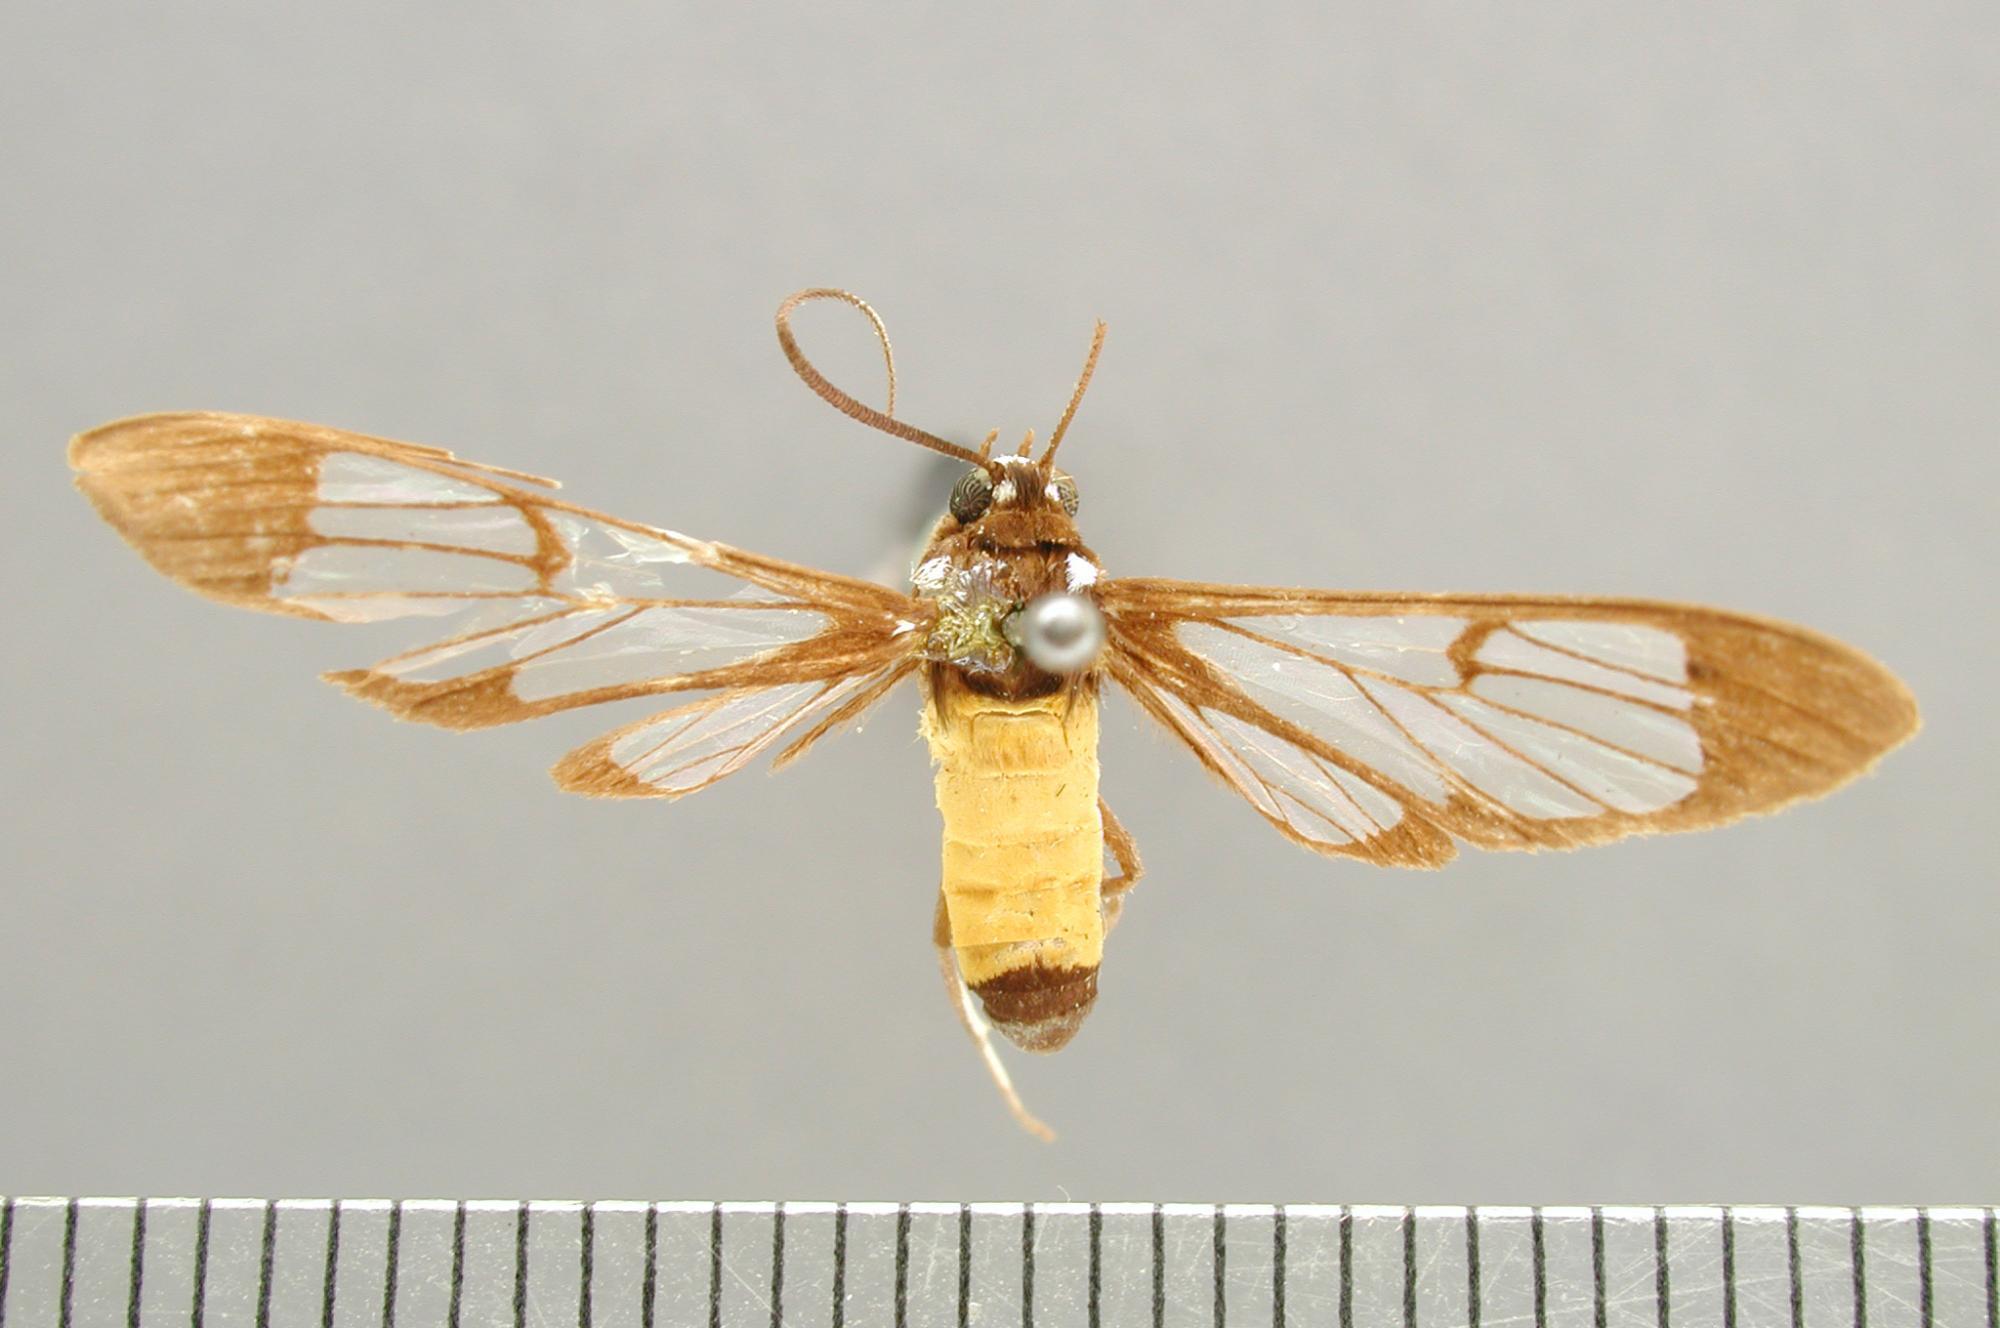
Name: Mesothen ethela
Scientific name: Mesothen ethela Schaus, 1911
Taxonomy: Animalia, Arthropoda, Insecta, Lepidoptera, Arctiidae
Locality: Sixola [Sixaola] River, Limon, Costa Rica
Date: Sep 1909